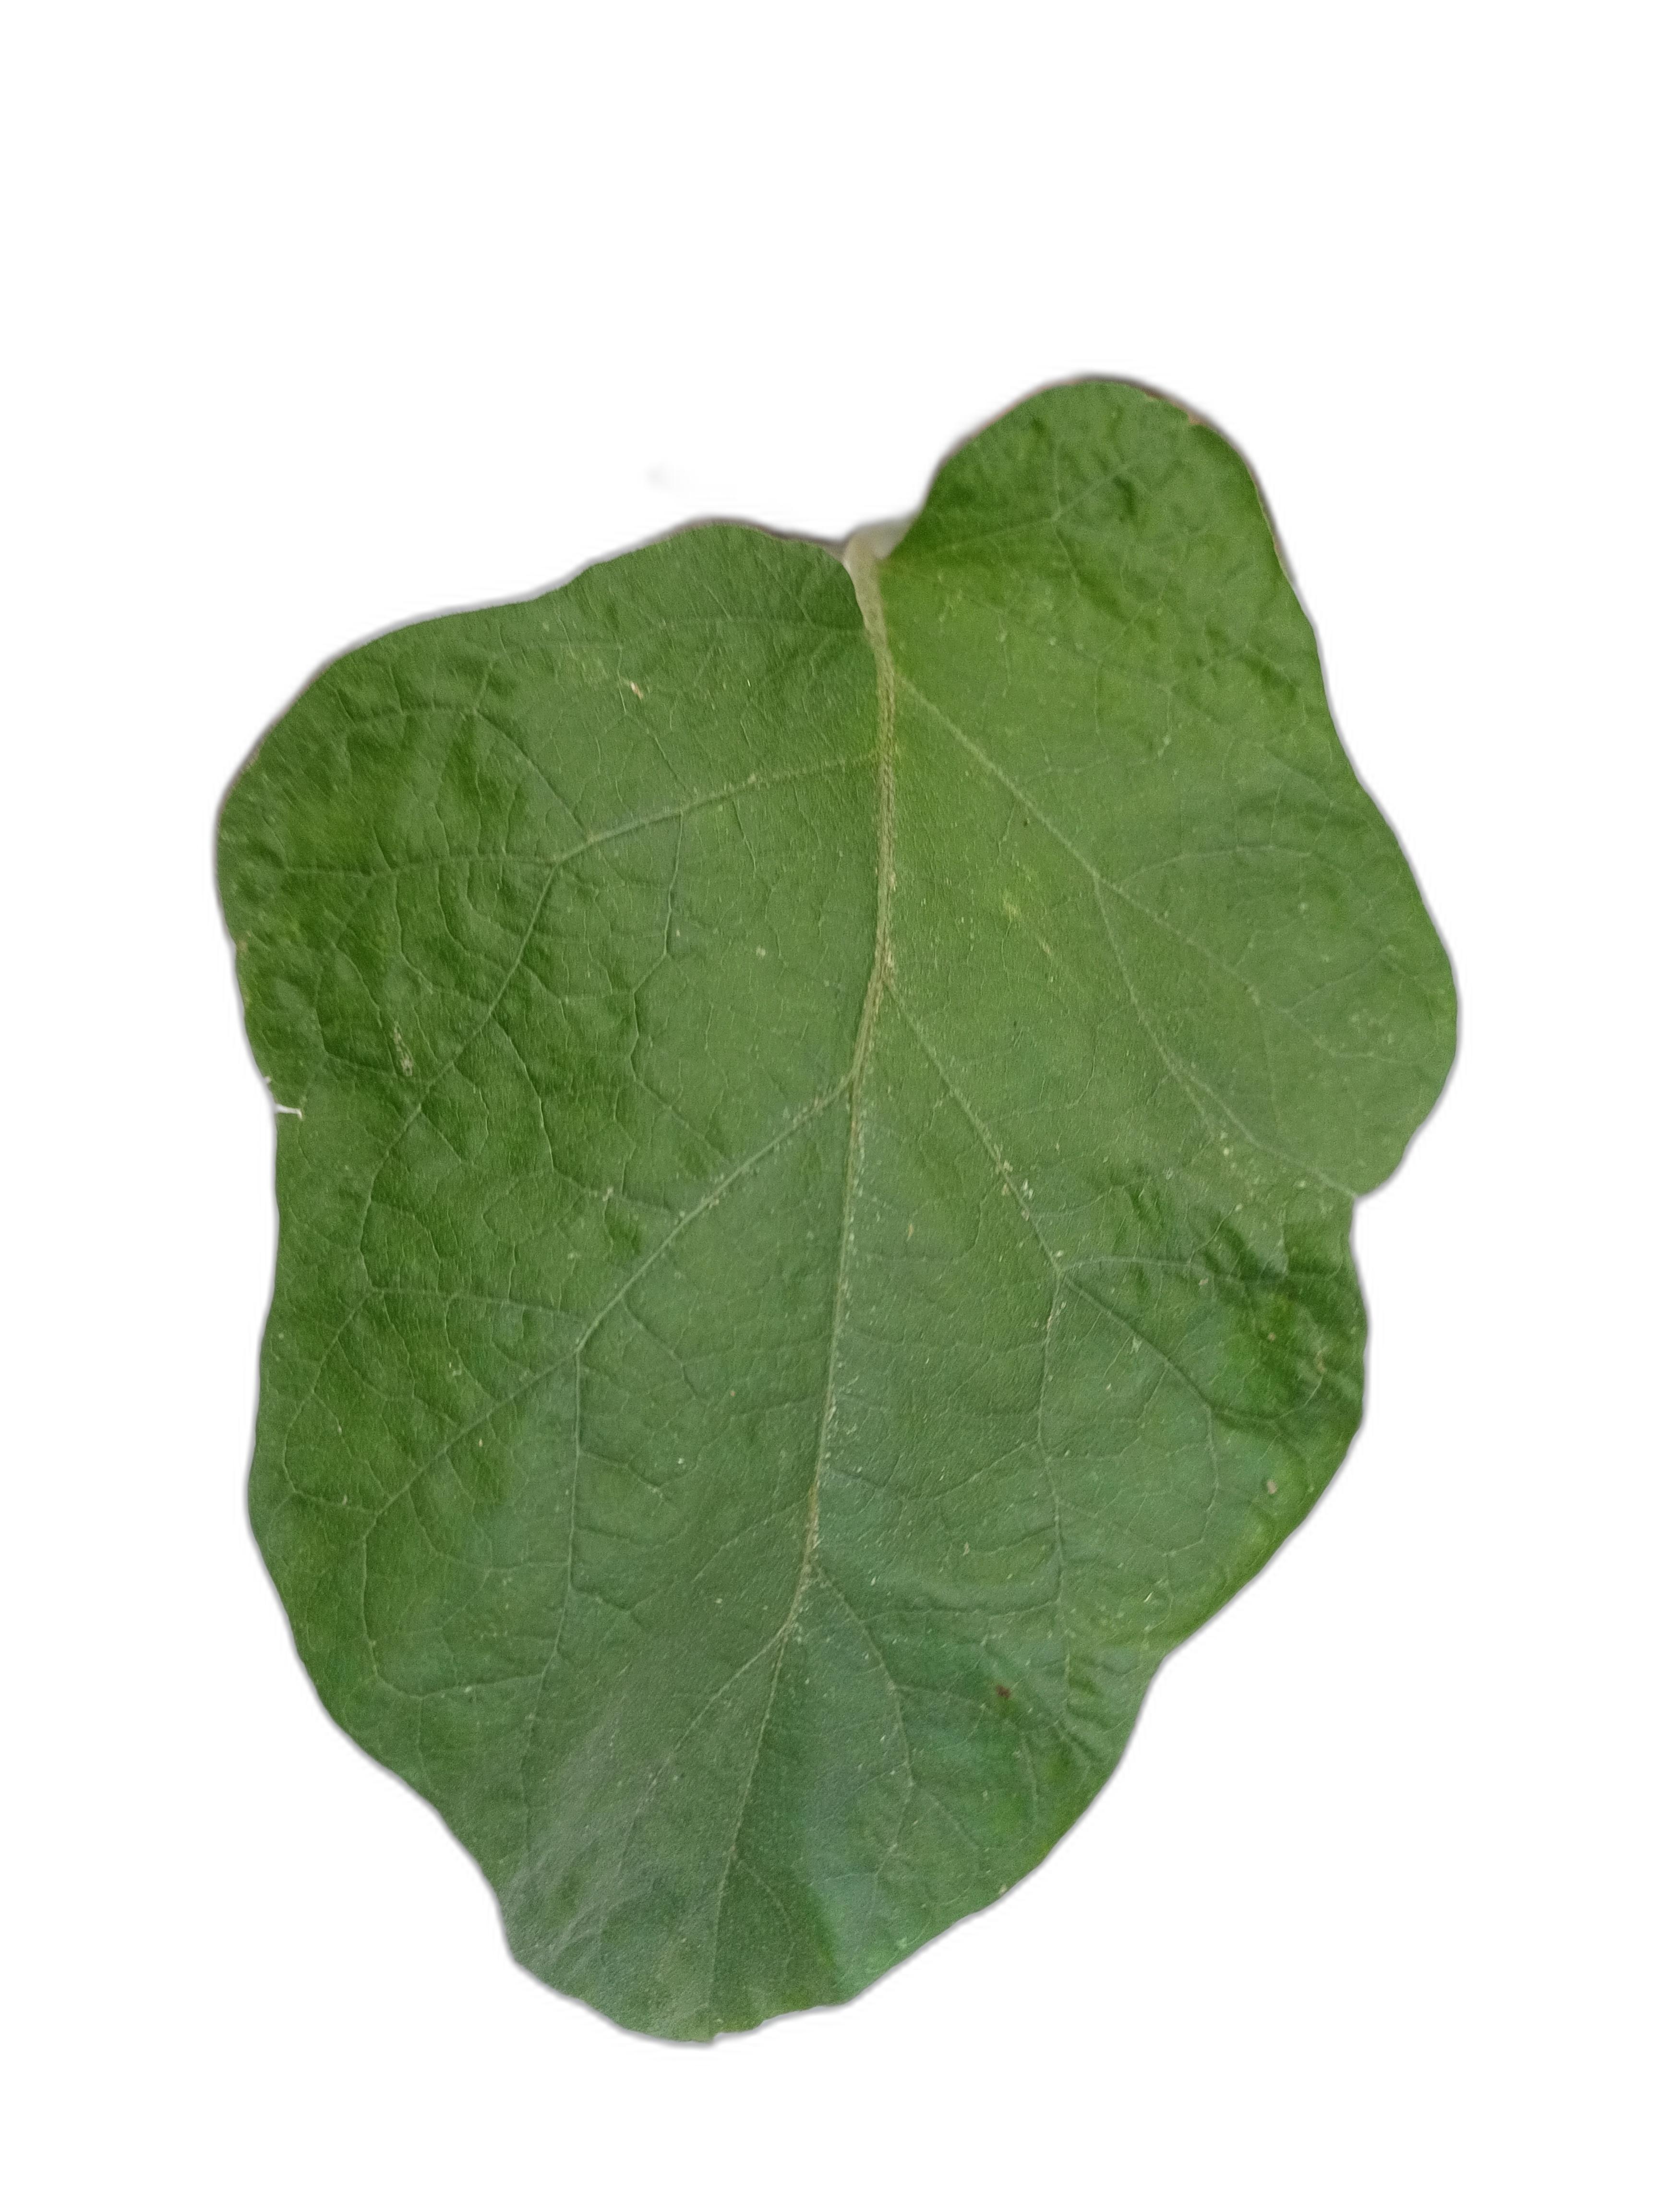
Label: Healthy Leaf